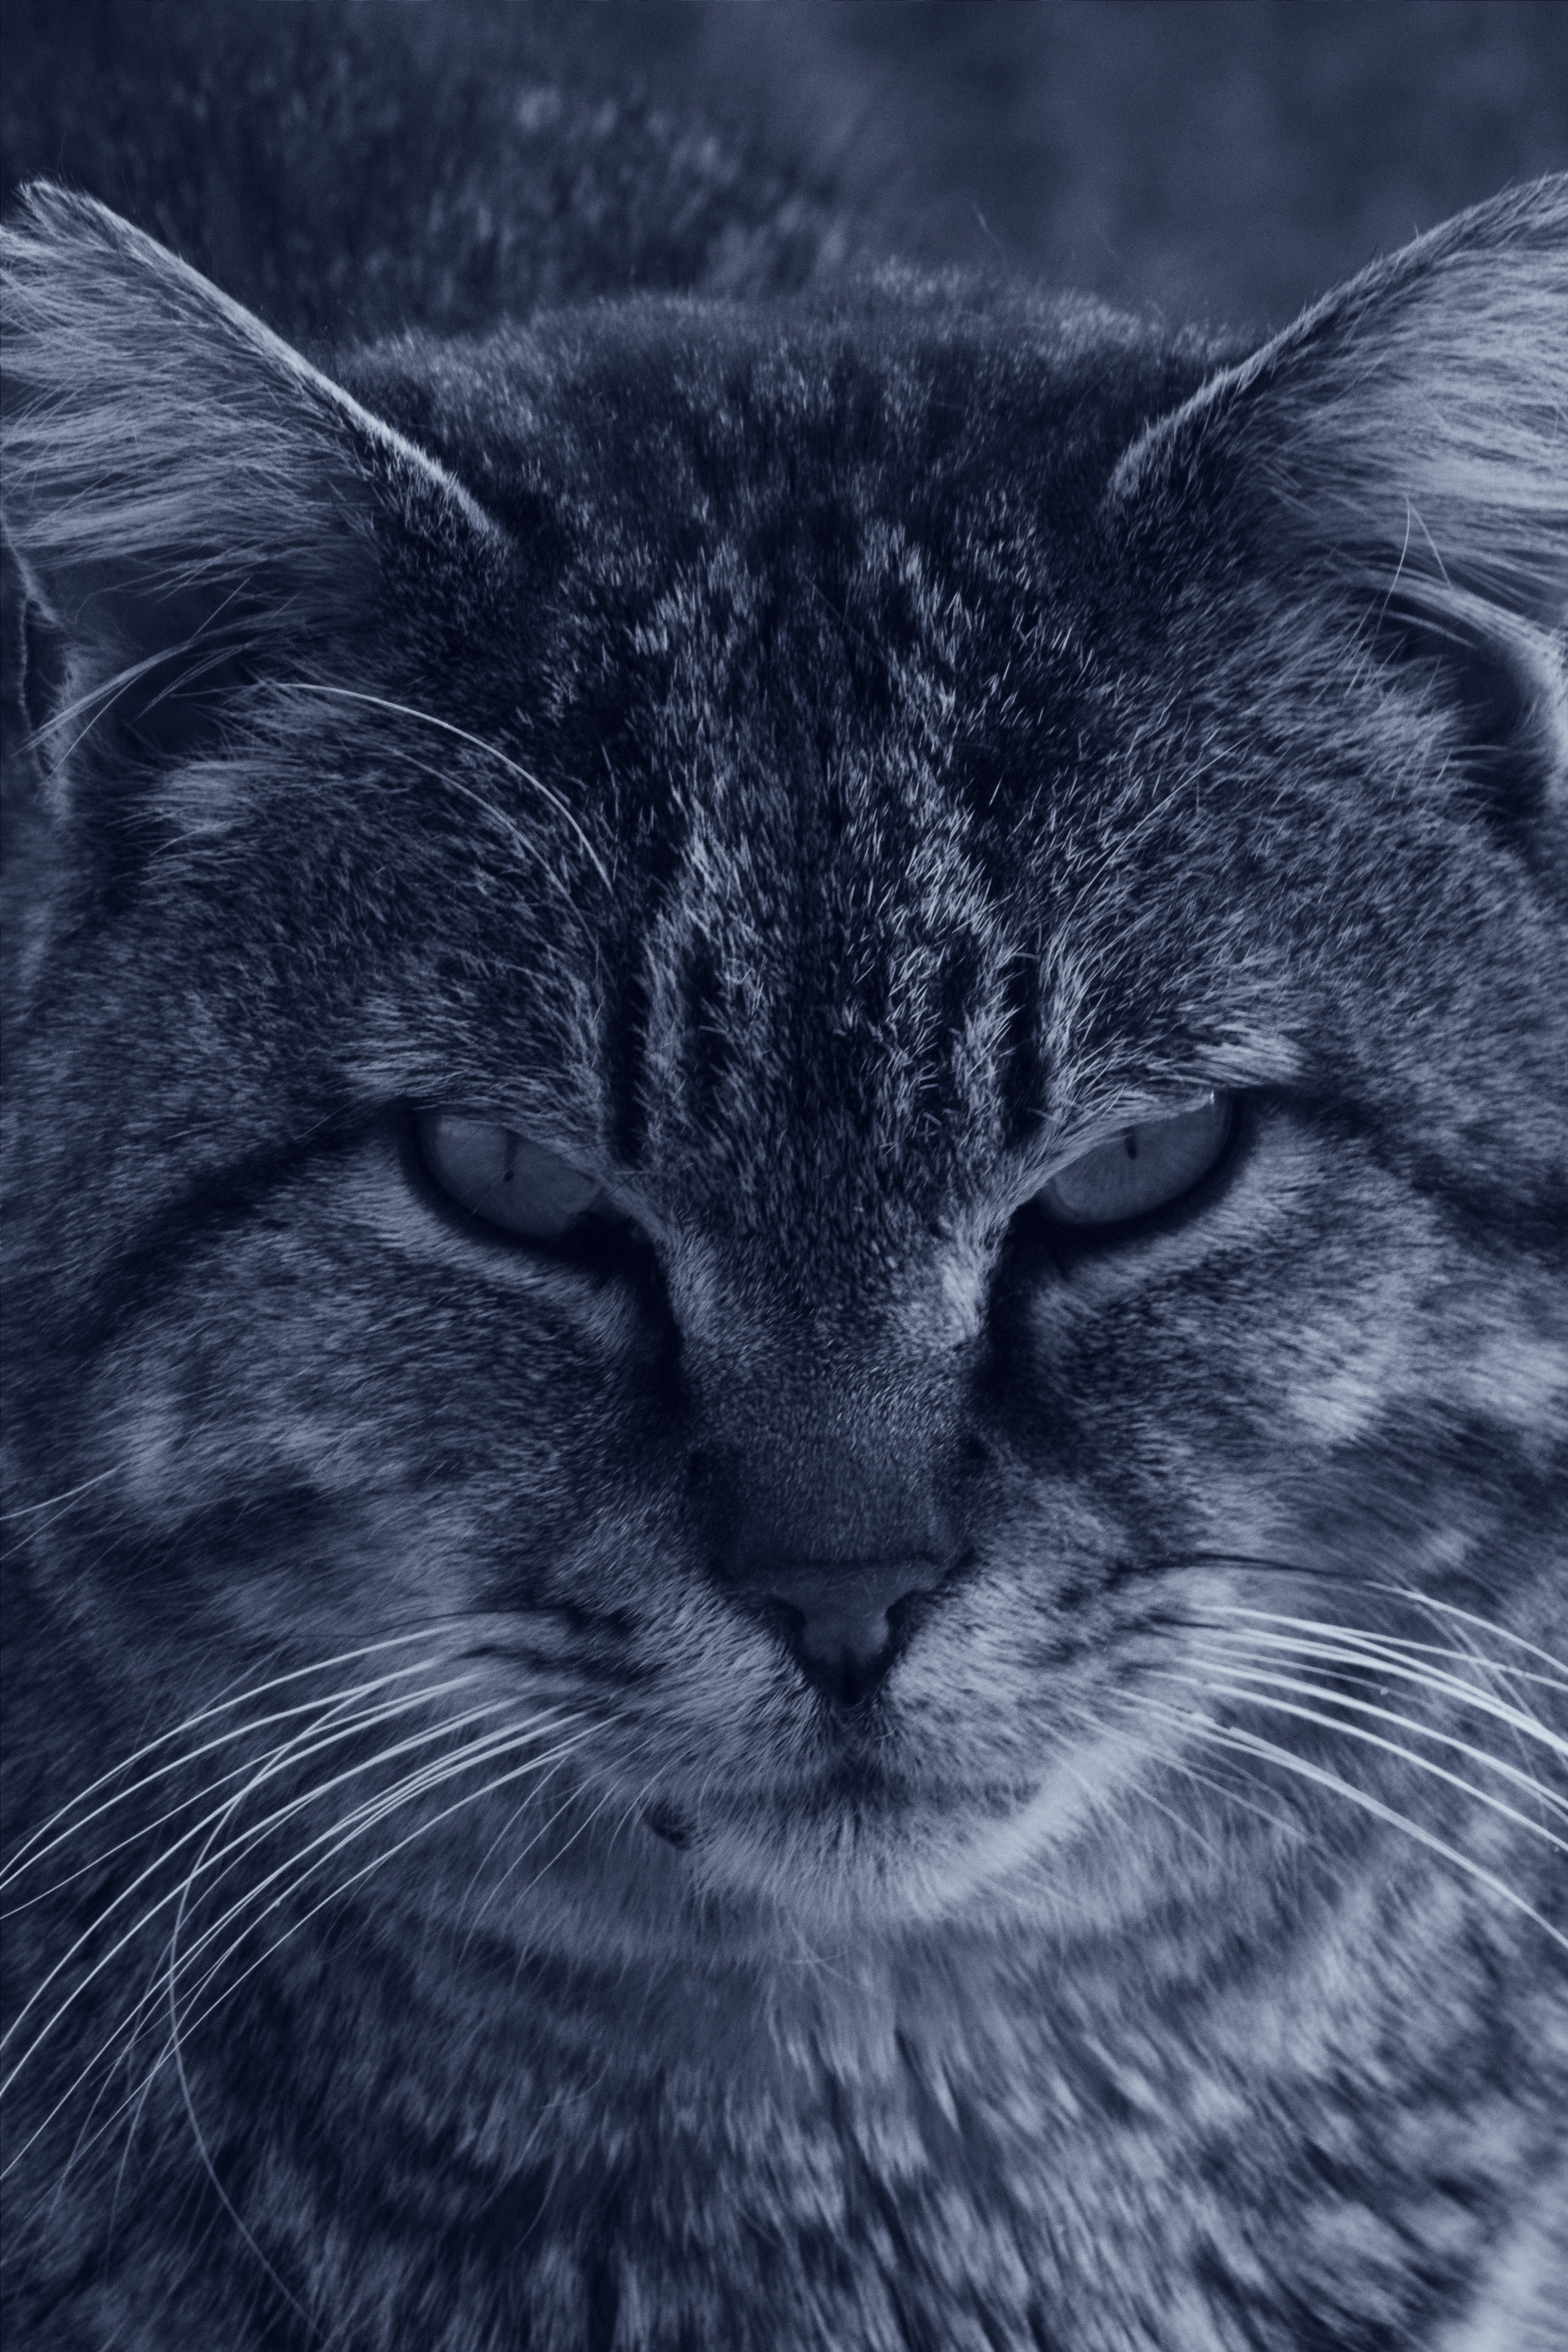
cat, whiskers, small to medium sized cats, black, felidae, black and white, snout, nebelung, black cat, sky, eye, close up, norwegian forest cat, carnivore, fur, monochrome photography, domestic short haired cat, monochrome, tabby cat, european shorthair, wild cat, asian